S. J. Rutgers

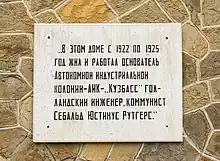
A plaque on the 1922–1925 home of Rutgers in Kemerovo, noting him as an engineer and founder of the Kuzbass Autonomous Industrial Colony

Sebald Justinus Rutgers (25 January 1879 – 14 June 1961) was a Dutch Marxist theoretician and journalist who played an important role in the Left Wing Section of the Socialist Party of America. He was also a construction engineer who was active in building industry in the Soviet Union.